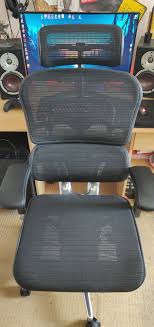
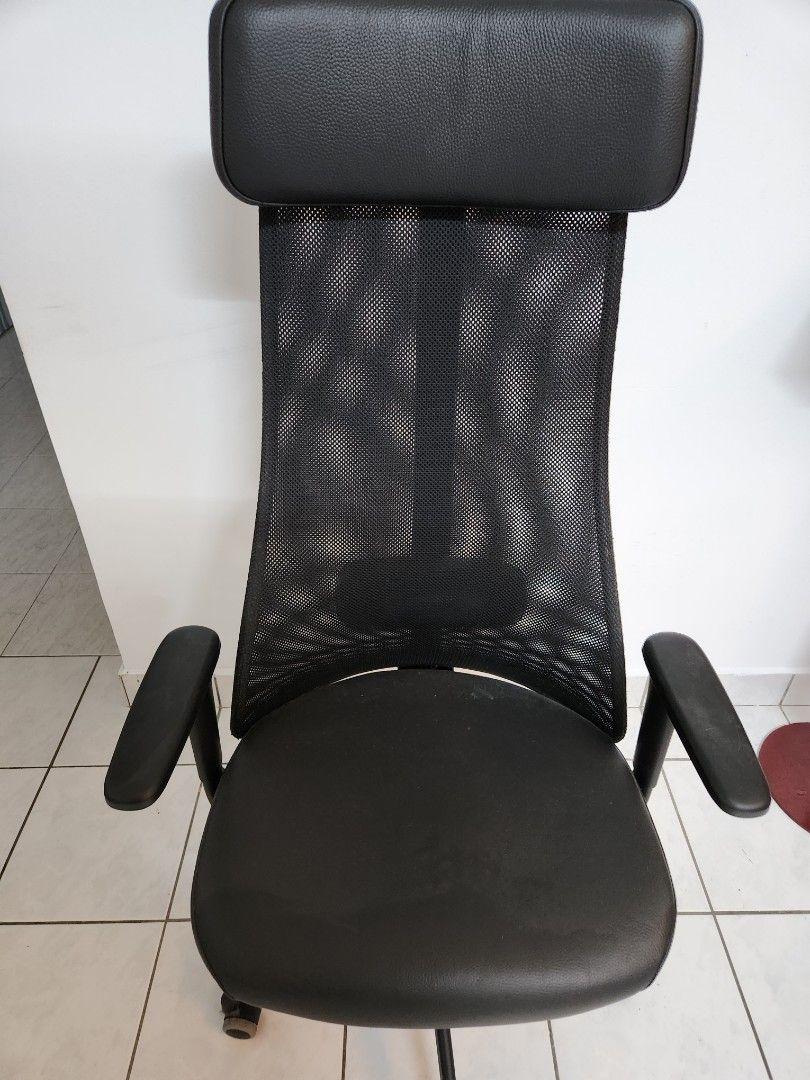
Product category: items_chair
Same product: no